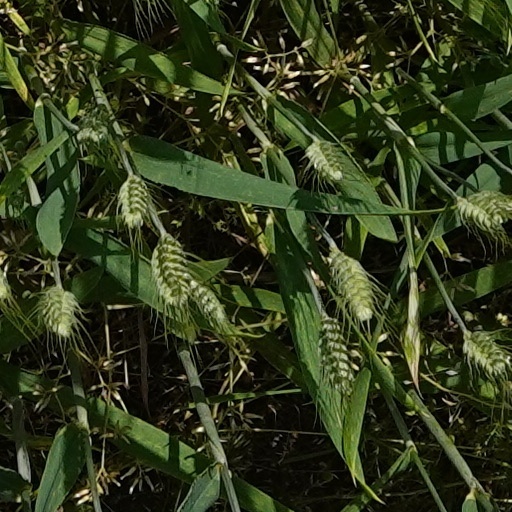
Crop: wheat